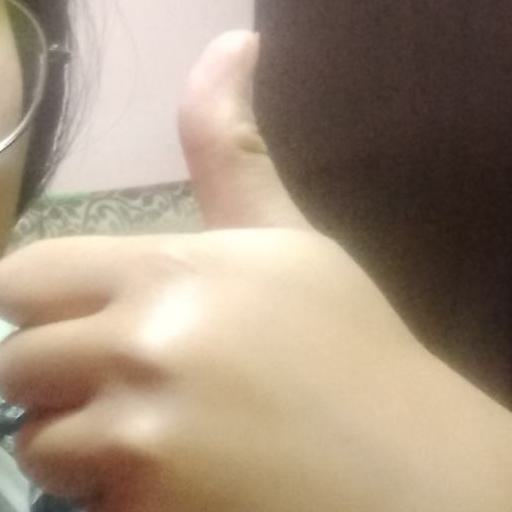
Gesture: like